Zendaya

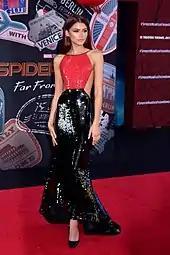
Zendaya at the premiere of "" in 2019

In 2019, Zendaya began starring in the HBO drama series "Euphoria", an adaptation of the Israeli series of the same name, as Rue, a 17-year-old drug addict and the narrator of the series. The series premiered on June 16, 2019, to positive critical reception, with her performance receiving acclaim: Rebecca Nicholson of "The Guardian" wrote that "Zendaya is reinvented as the self-destructive, self-loathing Rue, in what is a truly astonishing, mesmerising performance, upending every expectation of what she could do"; Doreen St. Felix of "The New Yorker" echoed the sentiment writing: "It becomes difficult, and then absolutely silly, to recall the pink outlines of her early career on the Disney Channel, so grandly does she inhabit this dark new role. She understands the neediness of her character: that Rue, at heart, wants nothing more than to be loved; that her chemical cravings work in service of a spiritual one". Also in 2019, Zendaya reprised her role as MJ in "". Critic Christy Lemire called Zendaya's portrayal "darkly alluring" and praised her "humorous, deadpan charm". The film was a commercial success, becoming the fourth highest-grossing release of the year. At the 72nd Primetime Emmy Awards in 2020, Zendaya won the Primetime Emmy Award for Outstanding Lead Actress in a Drama Series, becoming the youngest winner of the award at the age of 24.